History of Serbia

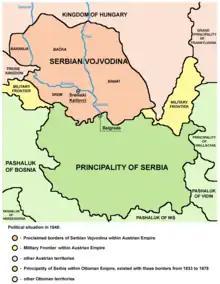
Southern and Northern Serbia (Vojvodina) in 1848

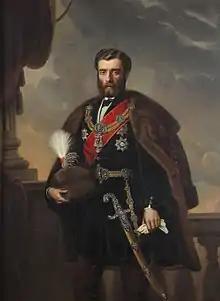
Mihailo Obrenović, Prince of Serbia (1860–1868)

David MacKenzie explores the Serbian folk tradition of epic martial poetry dating from the 14th century that commemorates a Serbian defeat at the Battle of Kosovo (1389). It stimulated widespread resistance to Ottoman rule and promoted the emergence of a Serbian national consciousness between 1804 and 1815. Heroism, not accuracy, was the message.